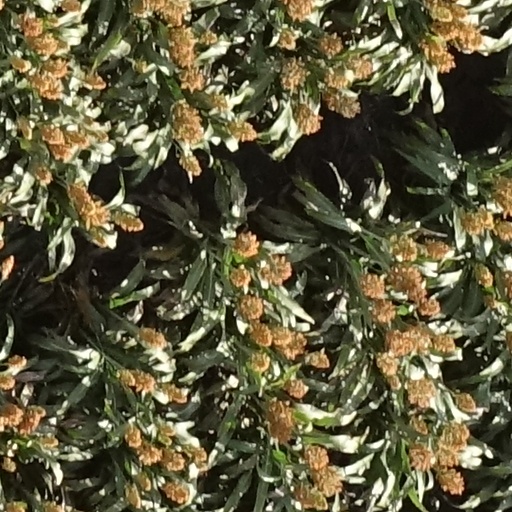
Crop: sorghum